50th Space Wing

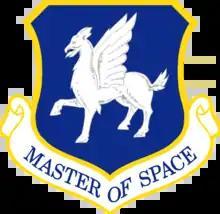
50th Space Wing shield

The 50th Space Wing shield was first approved for use on 15 July 1953, before being modified in 1956 and on 9 July 1992, and being approved in its final form on 27 July 2012. The blue background alludes to the vastness of space and the principal theater of the wing, while the yellow represents the sun and excellence required of its space professionals. The opinicus, with the strength of a lion and the bold flight of the eagle, symbolizes the functions of the 50th Space Wing. The motto of the 50th Space Wing, "Master of Space," was derived from the 50th Pursuit Group's motto "Master of Air" and approved in September 1992.